Matthew Ridgway

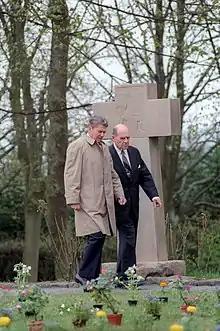
Ridgway with US President Ronald Reagan at Bitburg Cemetery in West Germany, 5 May 1985

At war's end, Ridgway was on a plane headed for a new assignment in the Pacific theater of war, under General of the Army Douglas MacArthur, with whom he had served while a captain at the United States Military Academy at West Point.